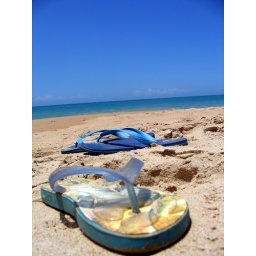
blue by the sand